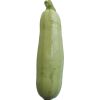
Label: zucchini